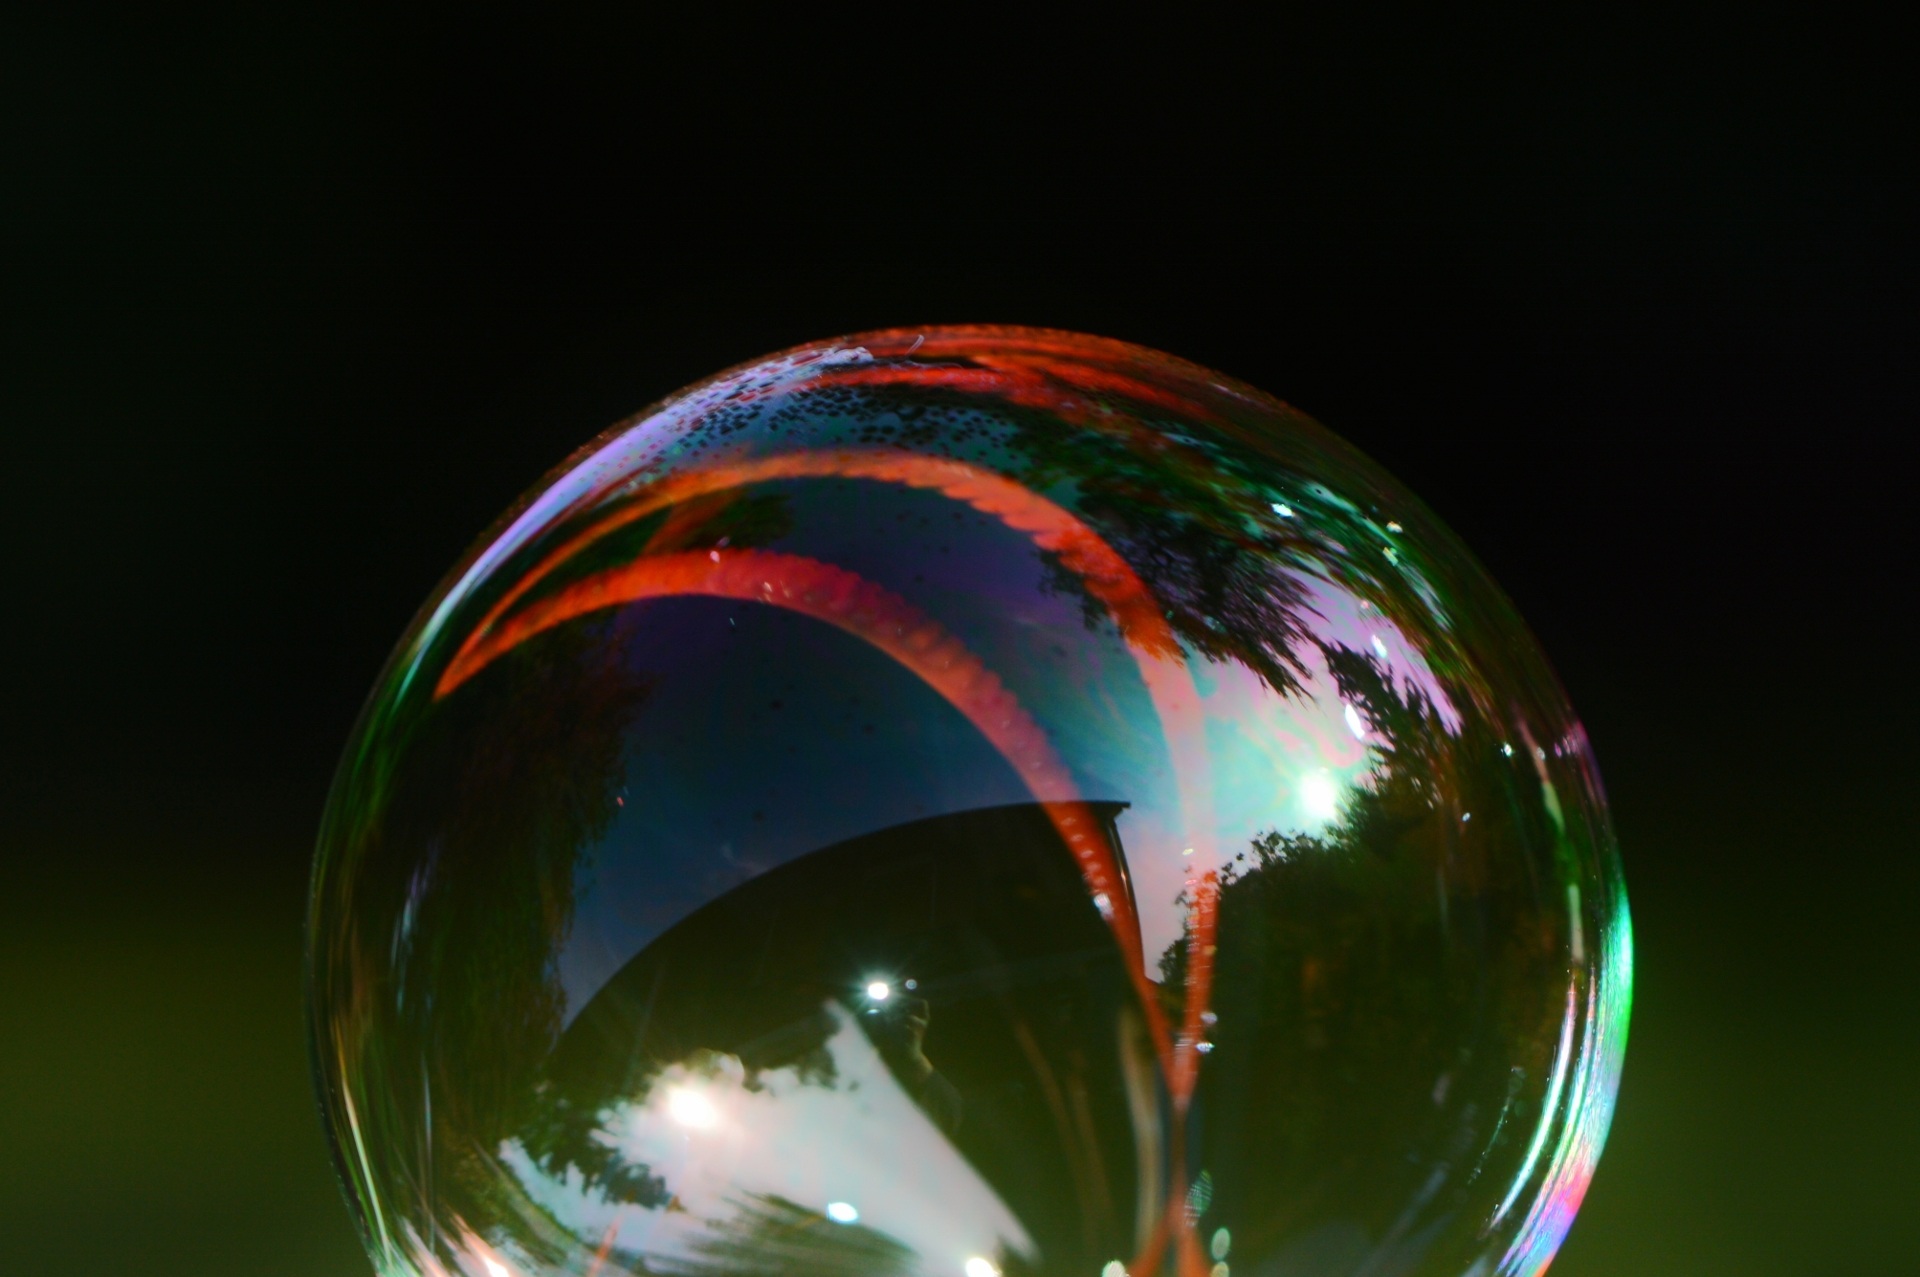
light, night, sunlight, glass, green, reflection, color, float, colorful, toy, circle, earth, ball, sphere, soap bubble, shape, mirroring, macro photography, make soap bubbles, soapy water, atmosphere of earth, computer wallpaper, liquid bubble